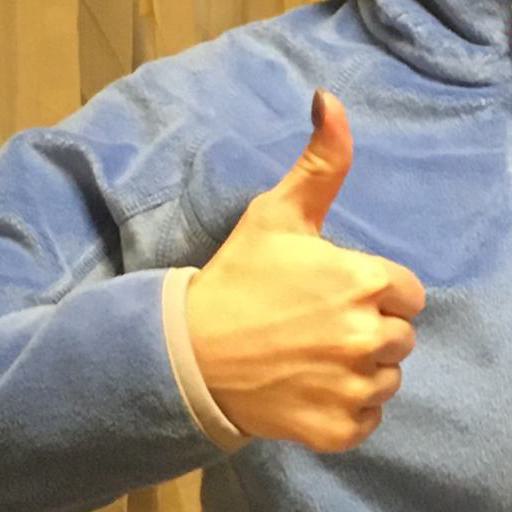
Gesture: like